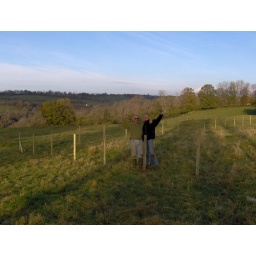
Dirk arrives for a week to help me put up the boundary fence around the house